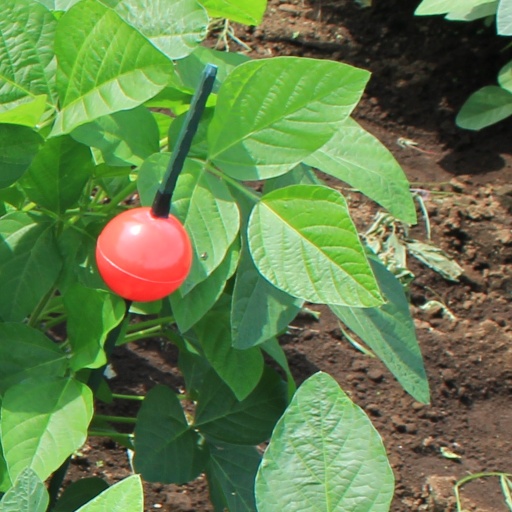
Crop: soybean